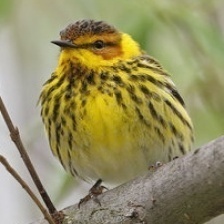
Species: CAPE MAY WARBLER
Scientific name: SETOPHAGA TIGRINA